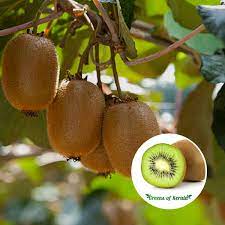
Label: Kiwi